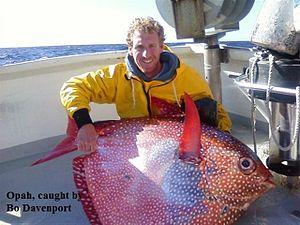
Le lampris royal, lampris-lune, saumon des dieux ou opah est une espèce de poissons de la famille des Lamprididés. C'est un poisson pélagique avec une répartition cosmopolite. Son corps mesurant jusqu'à 2 m est comprimé latéralement et a des teintes bleues et rouges brillantes et des taches métalliques.